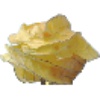
Label: Physalis with Husk 1